Woodgrange Park railway station

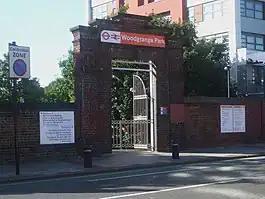
The station entrance in 2008

Woodgrange Park is a railway station on Romford Road in Manor Park in the London Borough of Newham, east London. It is served by the Suffragette line of the London Overground. It is located down the line from . The station is in London fare zone 3 and 4. It has only limited station buildings and facilities.